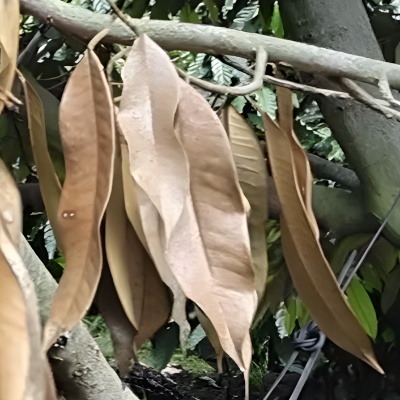
Label: Leaf_Rhizoctonia